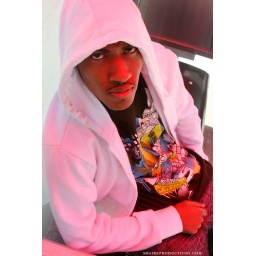
Photo by Sherrie Thai of Shaireproductions.comThis photo was shot with available light underneath a bus shelter with a red translucent rooftop.